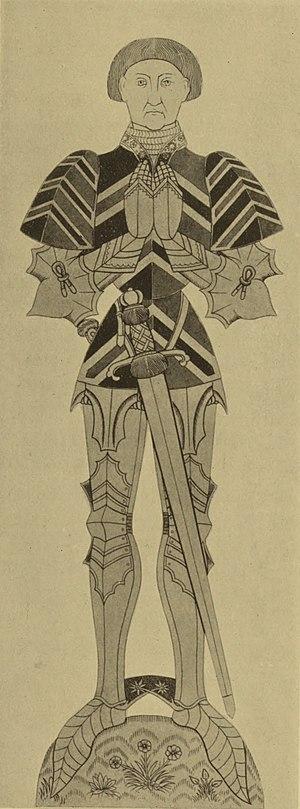
Sir John Say, né à une date incertaine et mort le 12 avril 1478, est un homme politique anglais.